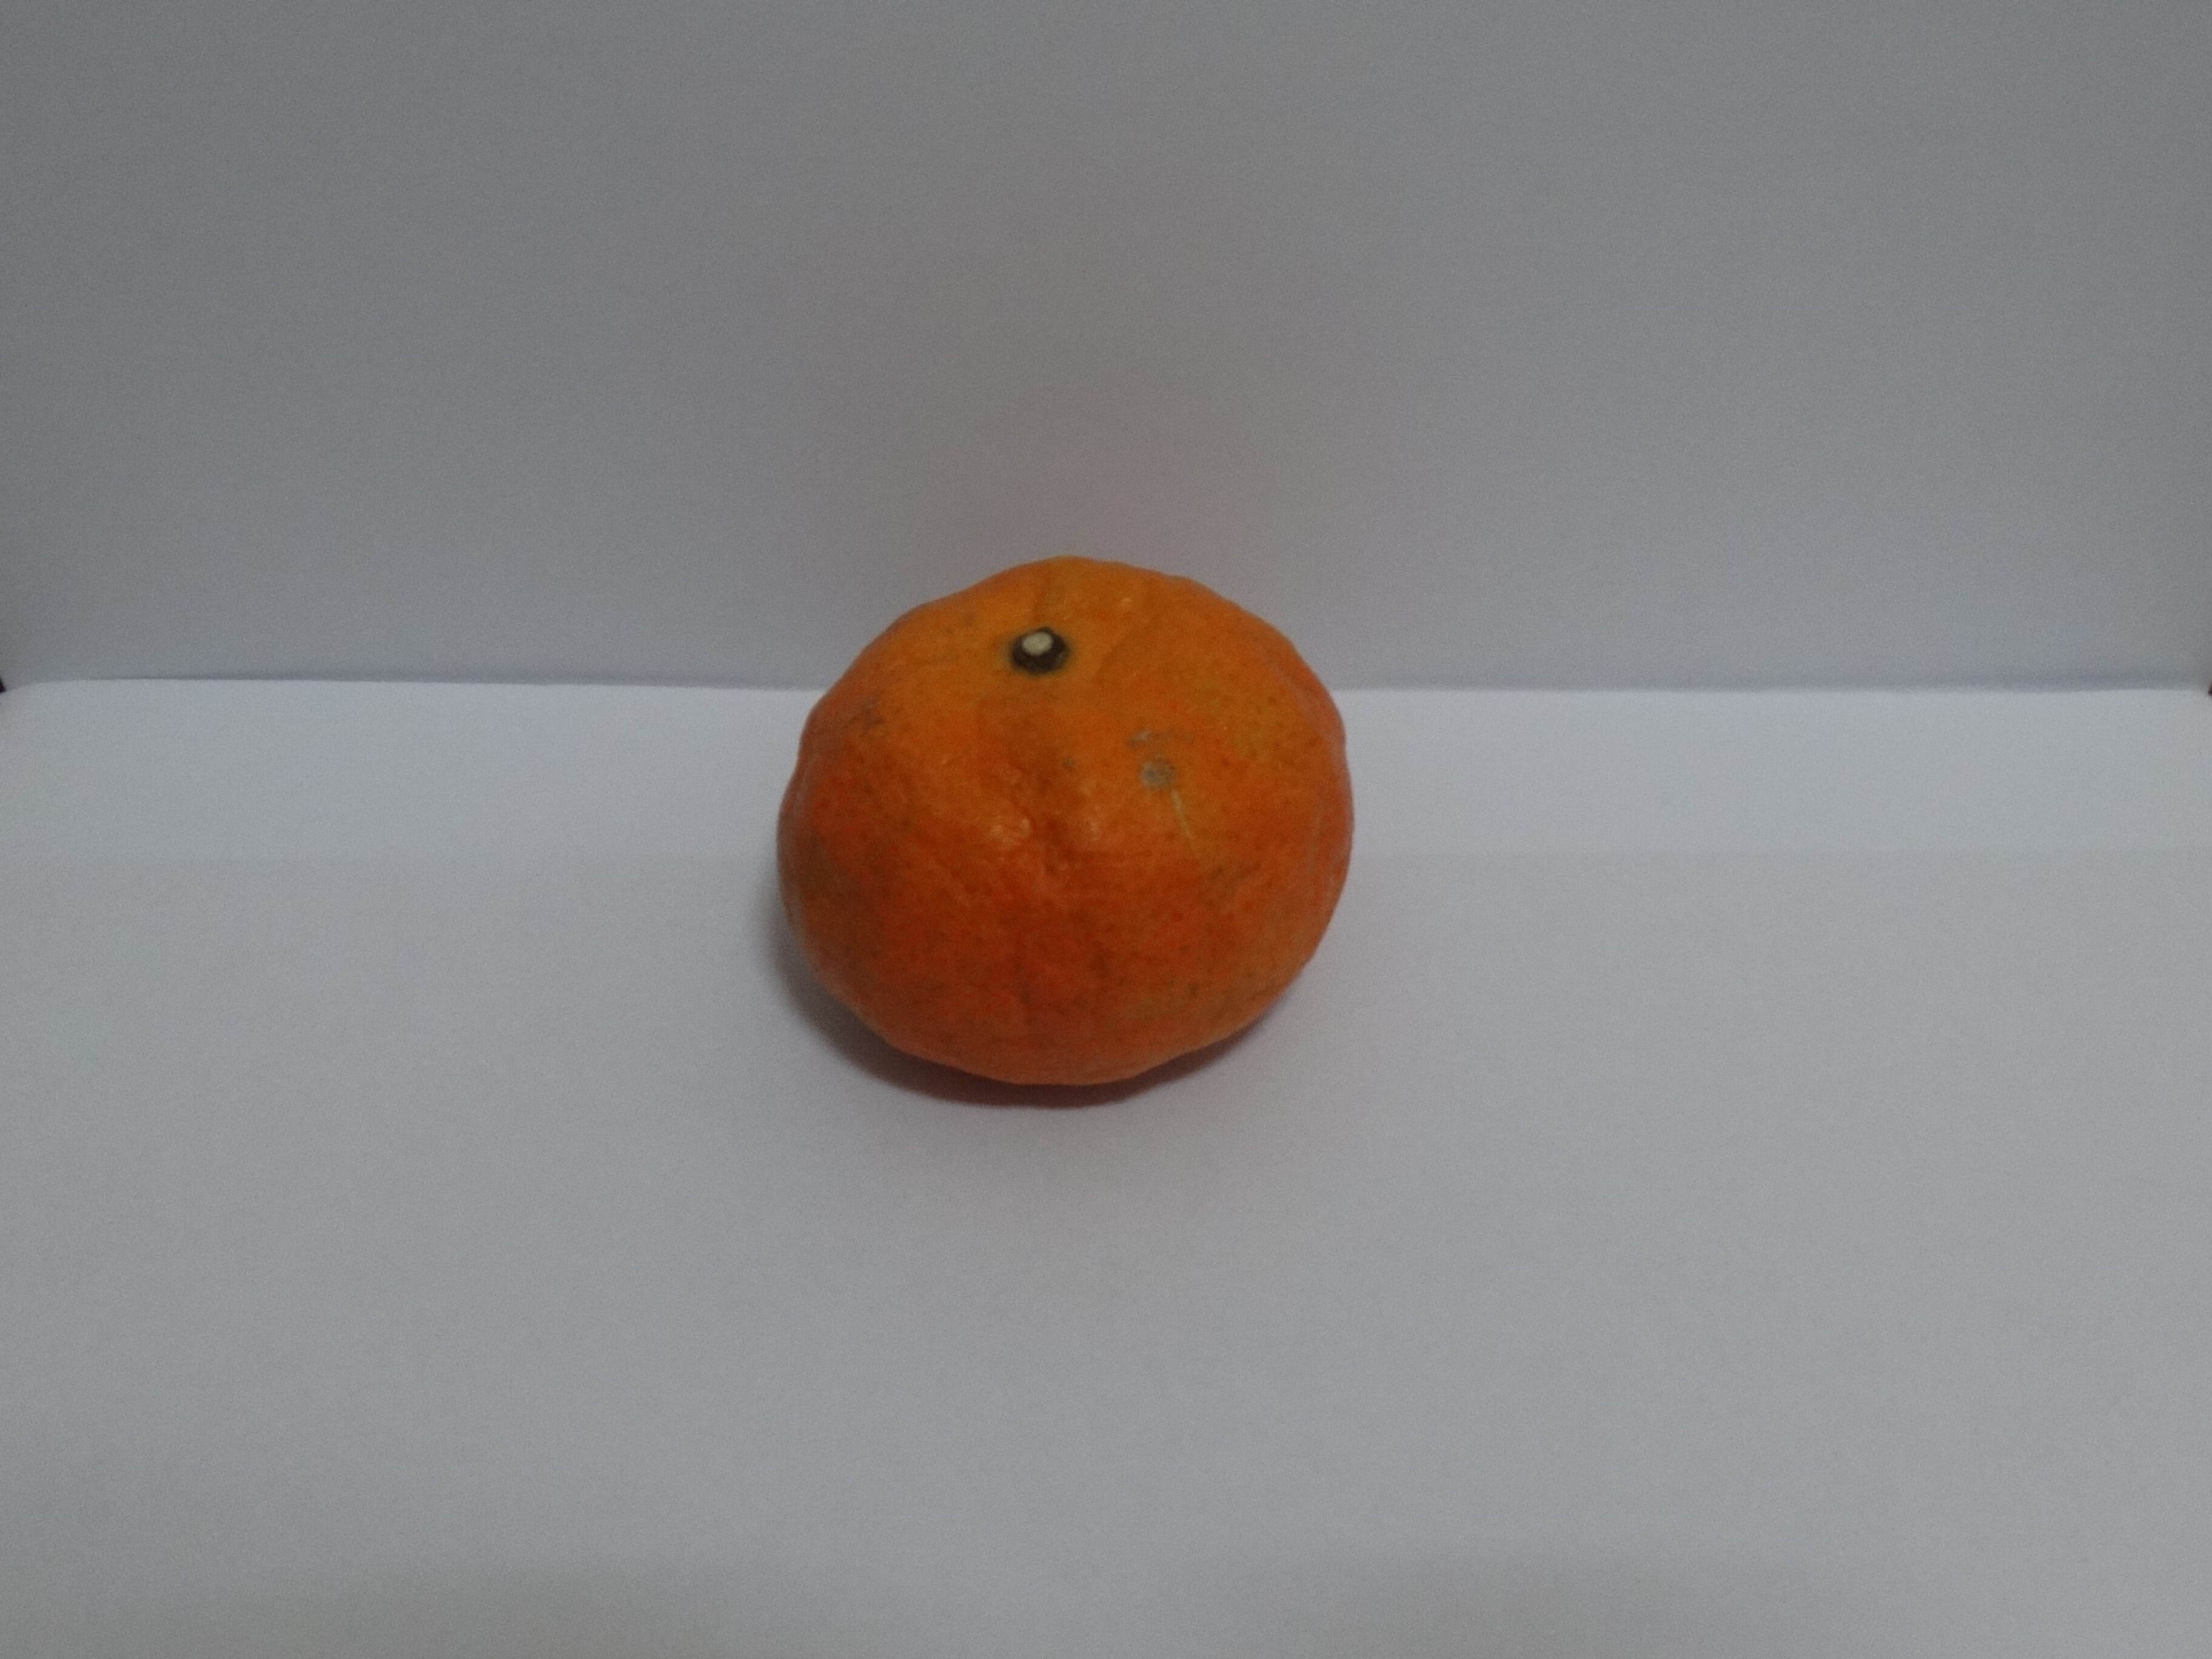
Citrus fruit variety: murcott